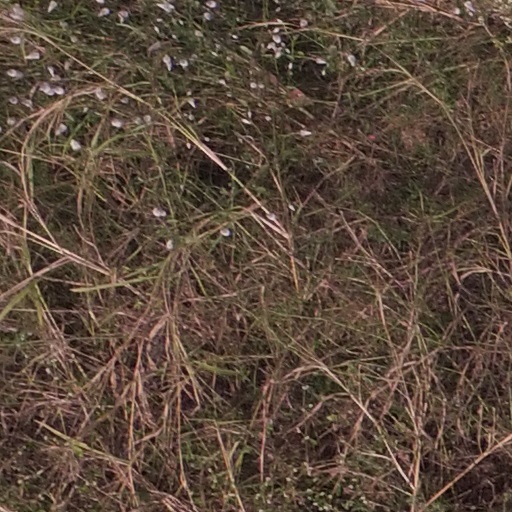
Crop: maize; corn